Climate change in India

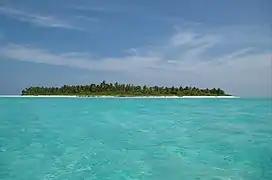
The tiny low-lying islands of Lakshadweep may be inundated by sea level rises associated with climate change.

Meghalaya and other northeastern states are concerned that rising sea levels will submerge much of Bangladesh and spawn a refugee crisis. If severe climate changes occurs, Bangladesh and parts of India that border it may lose vast tracts of coastal land.